List of birds of Oman

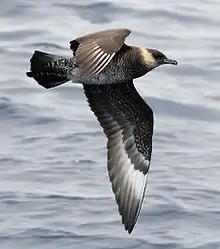
Pomarine skua, a passage migrant offshore.

Glareolidae is a family of wading birds comprising the pratincoles, which have short legs, long pointed wings and long forked tails, and the coursers, which have long legs, short wings and long, pointed bills which curve downwards.